Alpena Combat Readiness Training Center

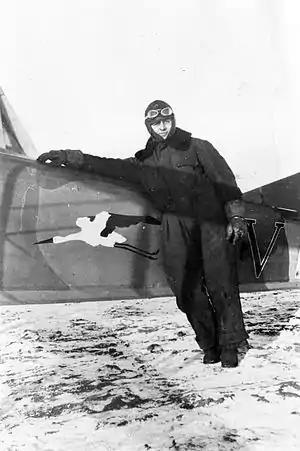
Phelps Collins, while with the French Escadrille 103, in front of Spad XII at Beauzée-sur-Aire, France

On the 31st of August, 1931, the airport was formally dedicated as Captain Phelps Collins Field in honor of Captain Phelps Collins, the first member of the US Air Service to die on a combat mission in World War I. Governor Wilber M. Brucker flew in to formally accept the Airport and it became Michigan's first State owned airport.